Julius A. Willcox

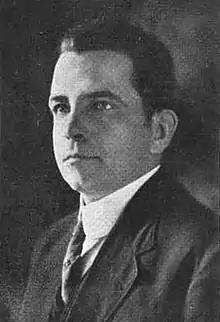
From 1919's "Vermont, Its Government", by Walter J. Bigelow

Julius A. Willcox (October 2, 1879 – July 2, 1932) was a Vermont educator, attorney, and judge. A longtime administrator in Vermont's state government, he is most notable for his service as an associate justice of the Vermont Supreme Court from 1929 to 1931.